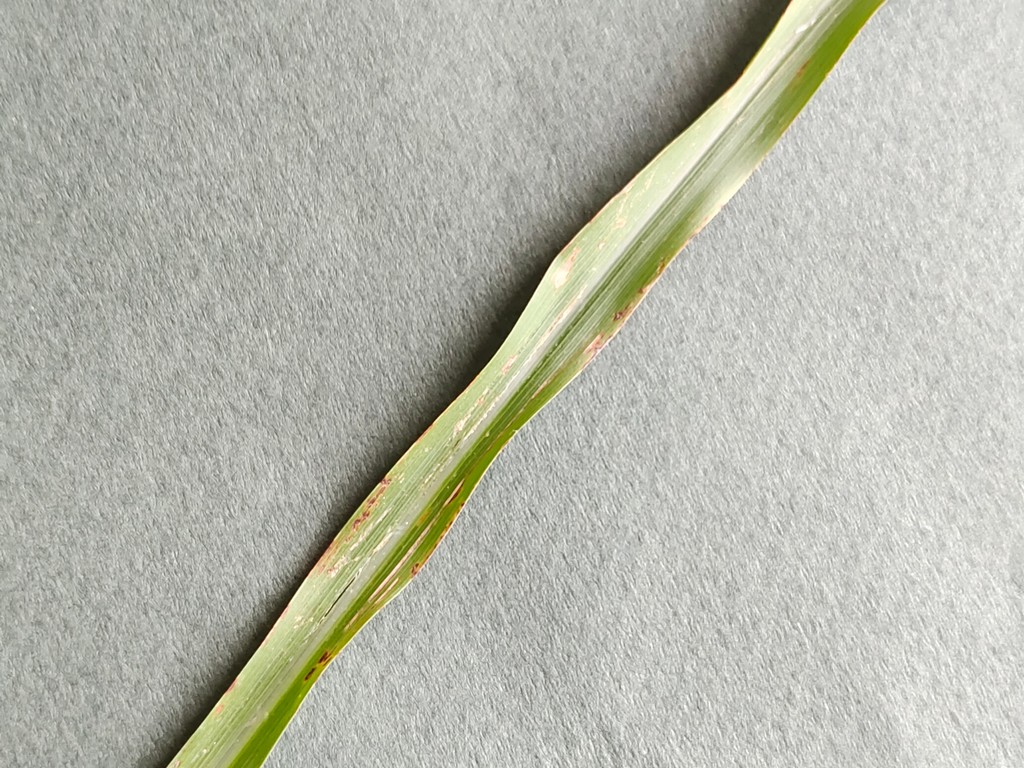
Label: Unhealthy